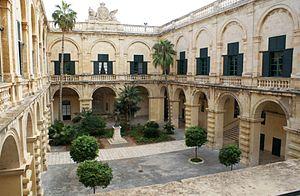
Le complot du Bacha à Malte en 1749 est un vaste complot fomenté par le Bacha de Rhodes visant à soulever les esclaves musulmans et prendre le pouvoir dans l'île de Malte. Il aurait pu réussir sans un concours de circonstance rendant l’histoire digne d'un roman d'aventures. La conjuration a été largement racontée et commentée à l'époque ; la Bibliothèque nationale de Malte en conserve six récits en italien, un en portugais, un autre en français et deux discours. Le récit le plus proche des évènements a été publié la même année par un acteur de l'histoire, le chevalier Paul-Antoine de Viguier.